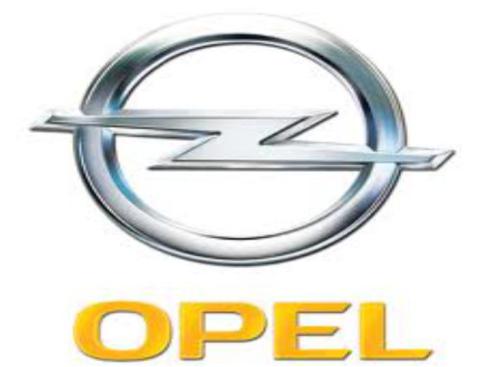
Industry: Transportation